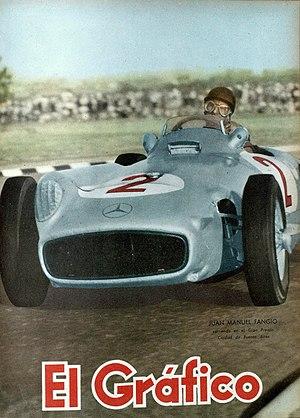
Mercedes-Benz est un constructeur allemand d'automobiles, de camions, d'autocars et d'autobus indépendant fondé en 1926 par trois autres constructeurs : Daimler-Motoren-Gesellschaft, Mercedes et Benz & Cⁱᵉ.